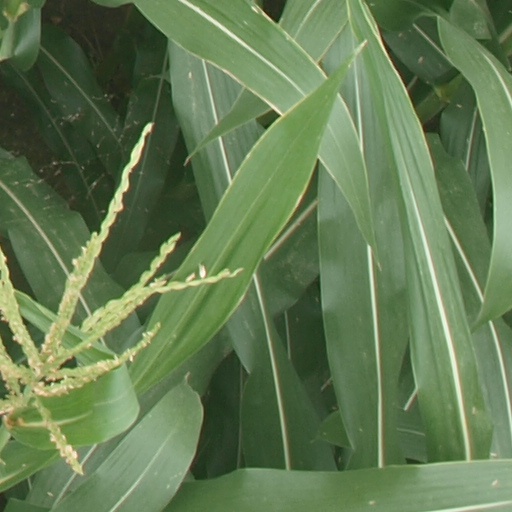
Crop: maize; corn